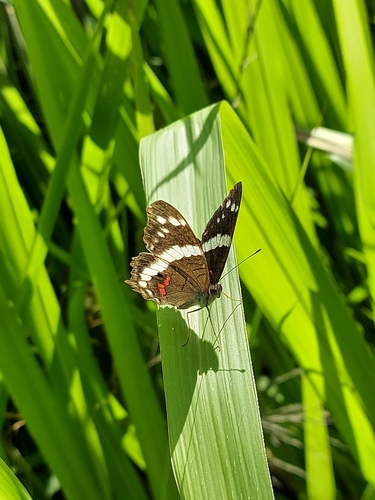
Scientific name: Anartia fatima
Common name: Banded peacock
Family: Nymphalidae
Order: Lepidoptera
Pollinator type: Primary pollinator
Habitat: Open areas and gardens
Geographic range: South America
Conservation status: Least Concern